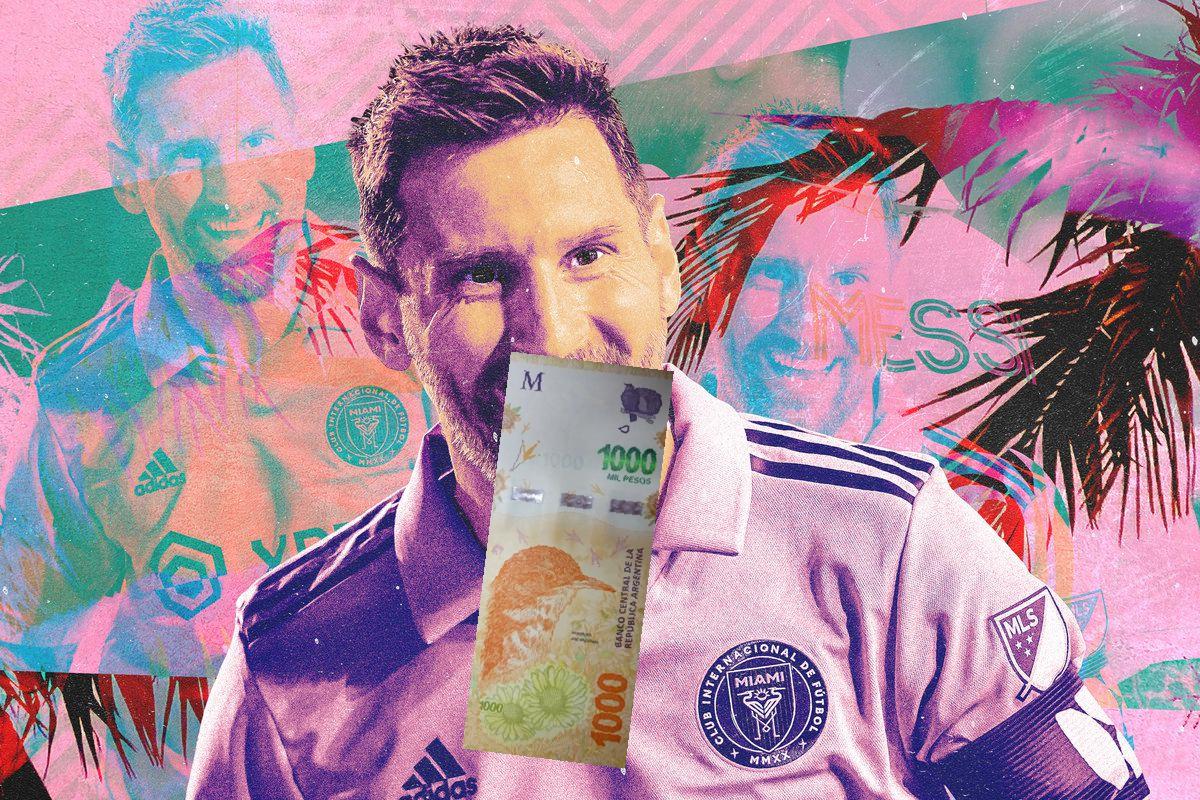
Denominación: 1000